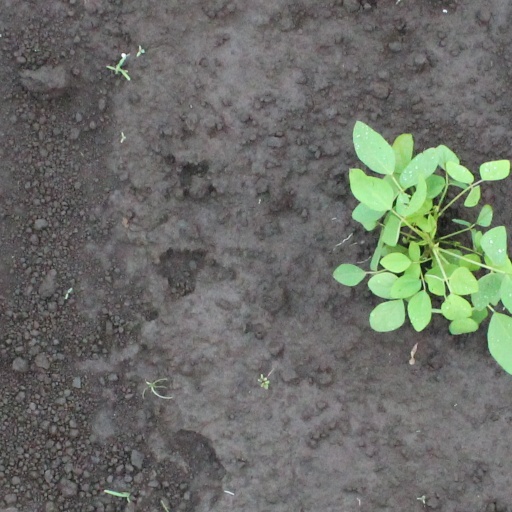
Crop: soybean